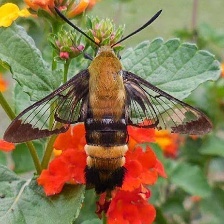
Species: CLEARWING MOTH